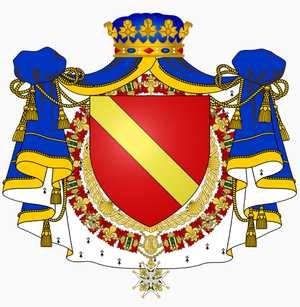
armes noailles
La maison de Noailles est une famille de la noblesse française. Sa noblesse française d'extraction est prouvée par filiation jusqu'à 1225.